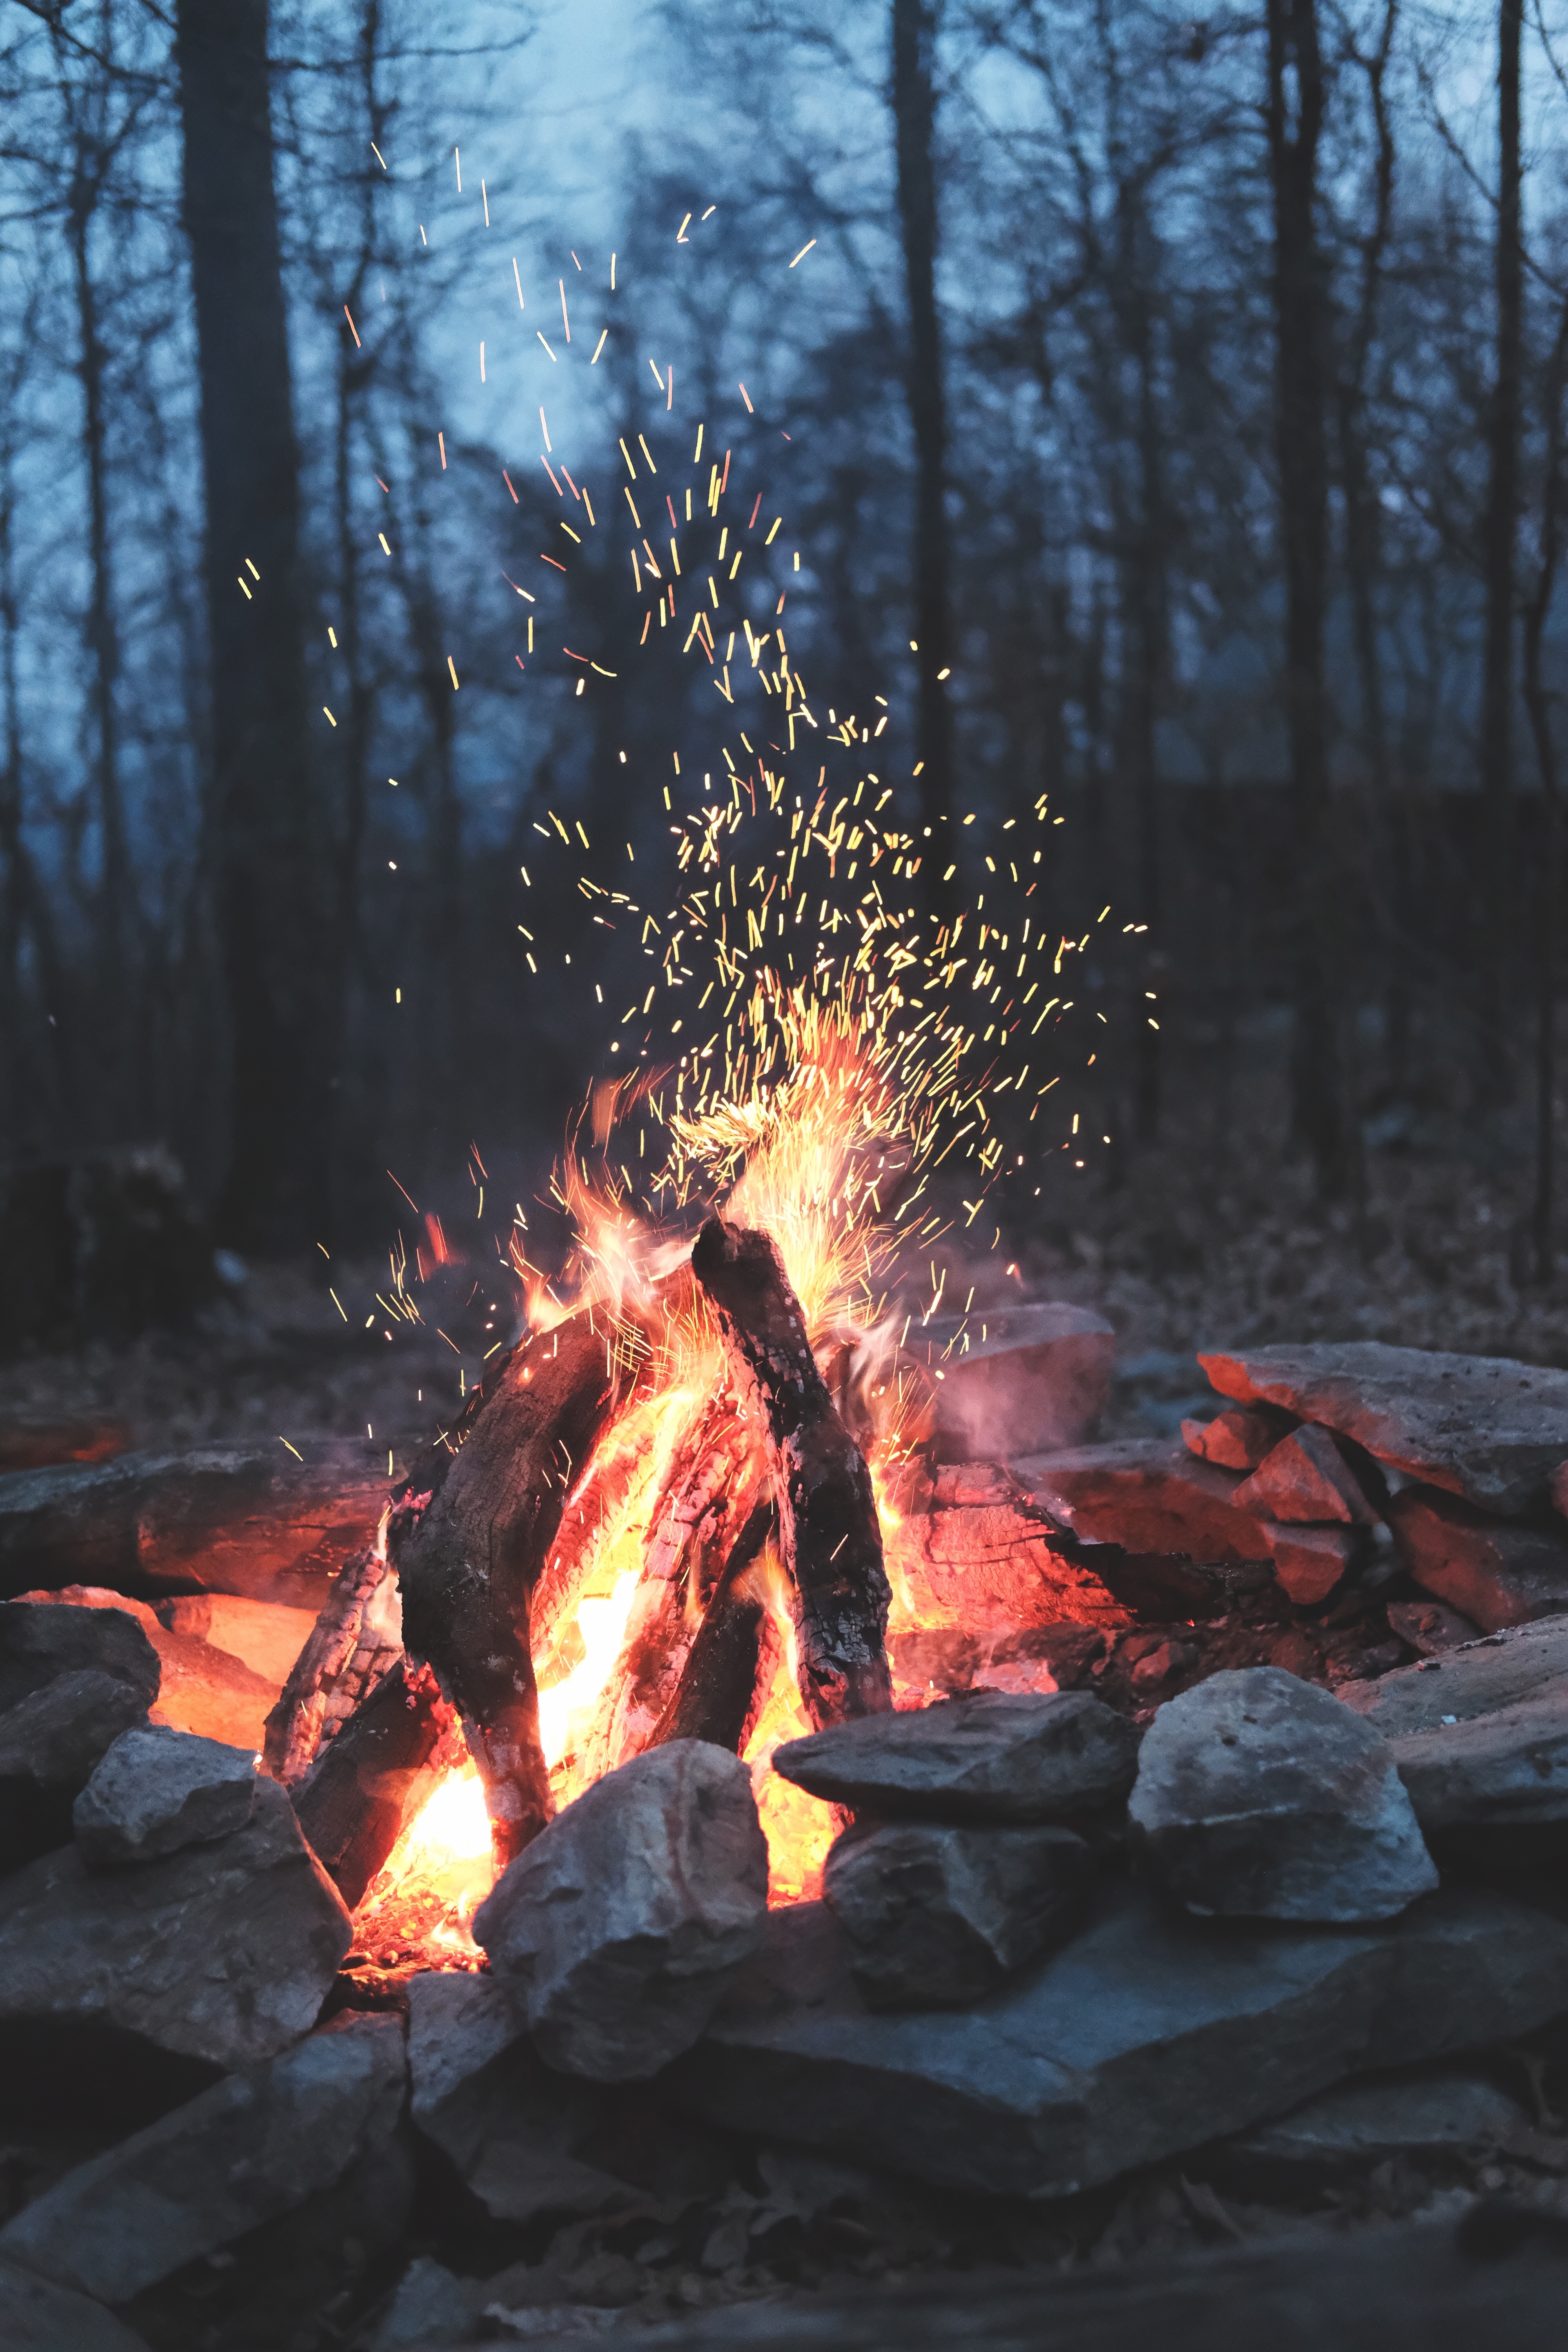
forest, wood, flame, fire, campfire, bonfire, geological phenomenon